Decent work

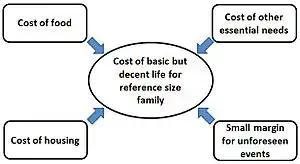
Cost of Basic but Decent Living

Decent work is employment that "respects the fundamental rights of the human person as well as the rights of workers in terms of conditions of work safety and remuneration. ... respect for the physical and mental integrity of the worker in the exercise of their employment."